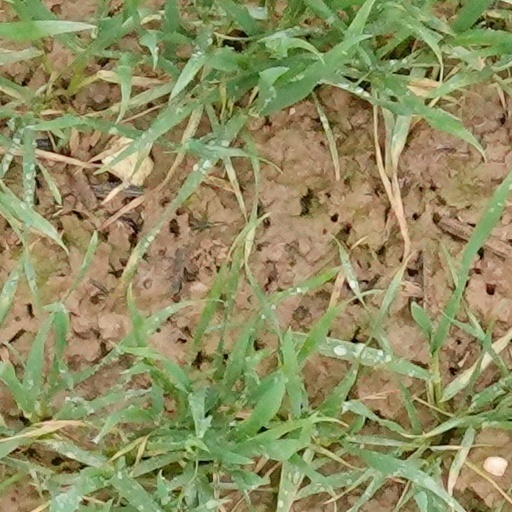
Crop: wheat